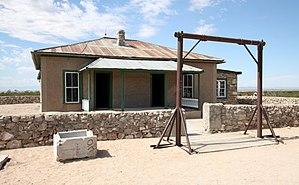
Trinity est le nom de code du premier essai d'une arme nucléaire réalisé par les forces armées des États-Unis le 16 juillet 1945 dans le cadre du projet Manhattan. Le test fut réalisé sur le champ de tir d'Alamogordo à une cinquantaine de kilomètres de la ville de Socorro au Nouveau-Mexique et démontra la viabilité du type d'arme qui fut utilisé pour le bombardement de Nagasaki le 9 août 1945.